LHD (load, haul, dump machine)

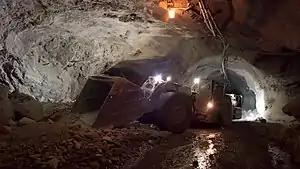
CAT Model R1700G LHD

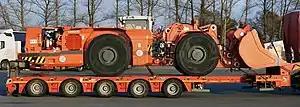
LH 514 from Sandvik.

LHD (load, haul, dump) loaders are similar to conventional front end loaders but developed for the toughest of hard rock mining applications, keeping overall production economy, safety, and reliability in consideration. They are extremely rugged, highly maneuverable, and exceptionally productive. More than 75% of the world's underground metal mines use LHD for handling the muck of their excavations.